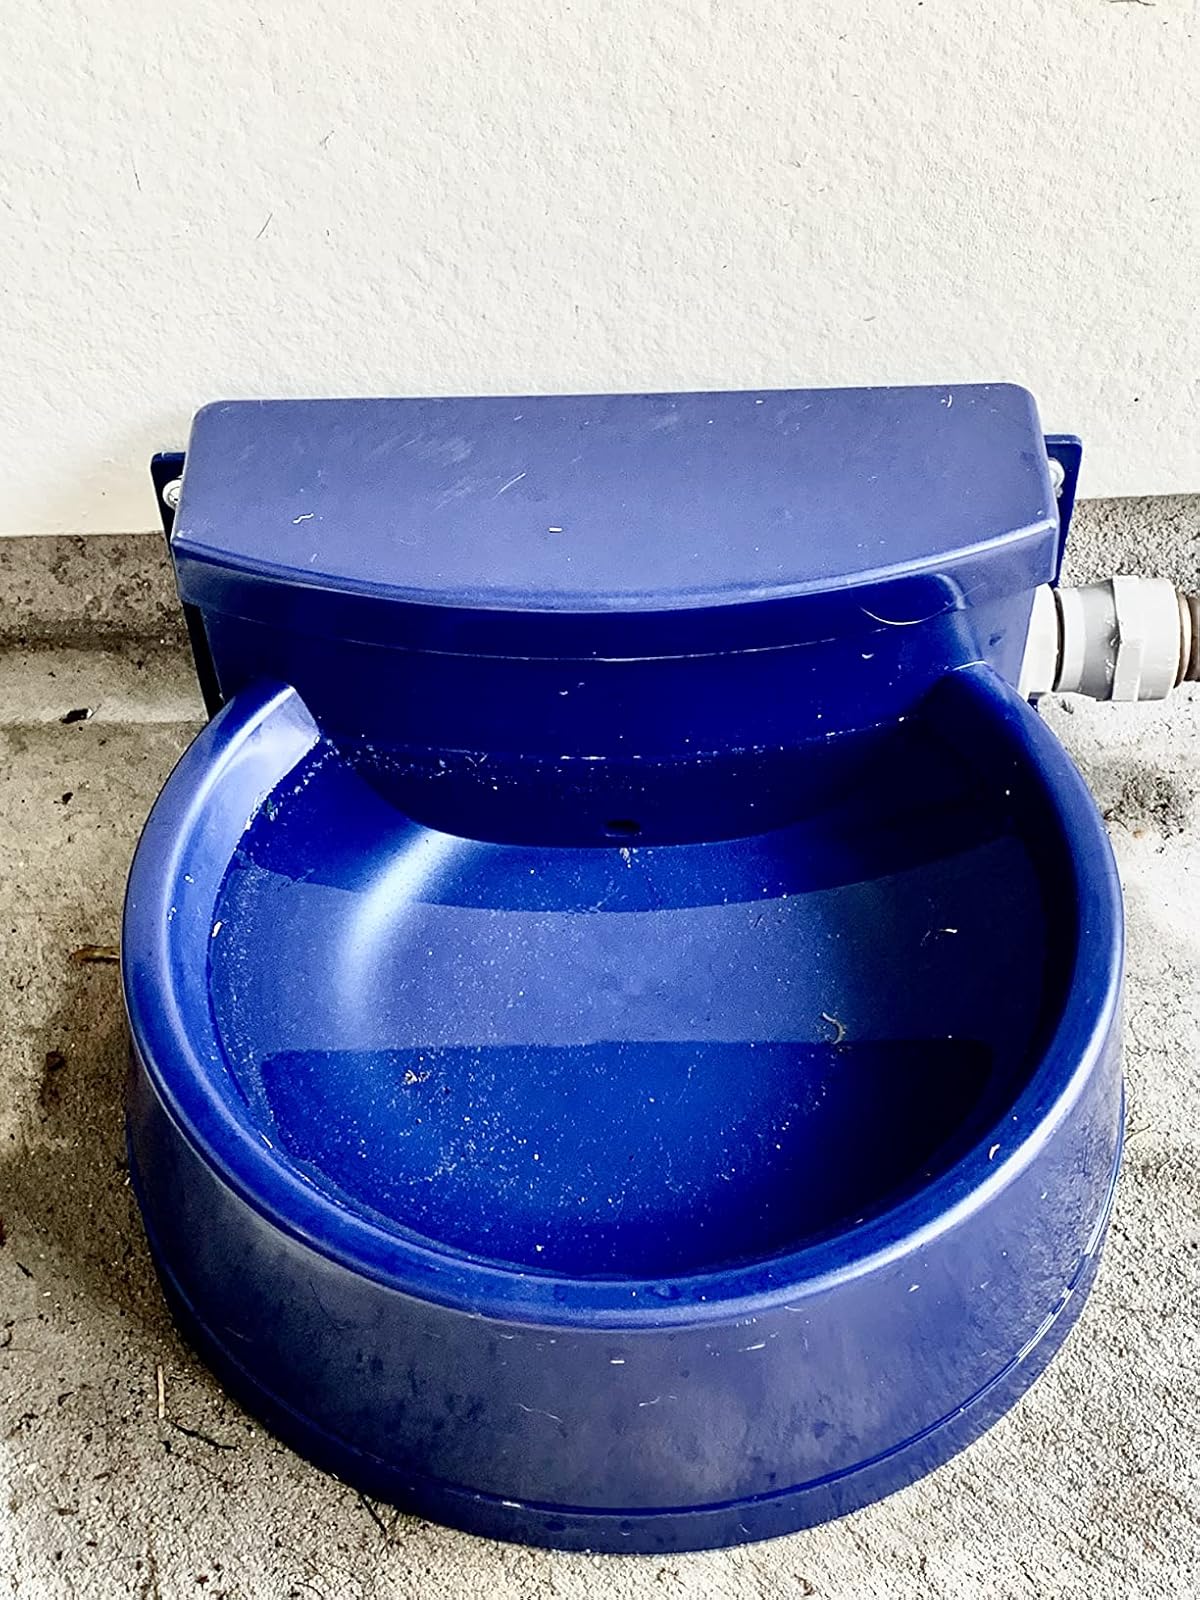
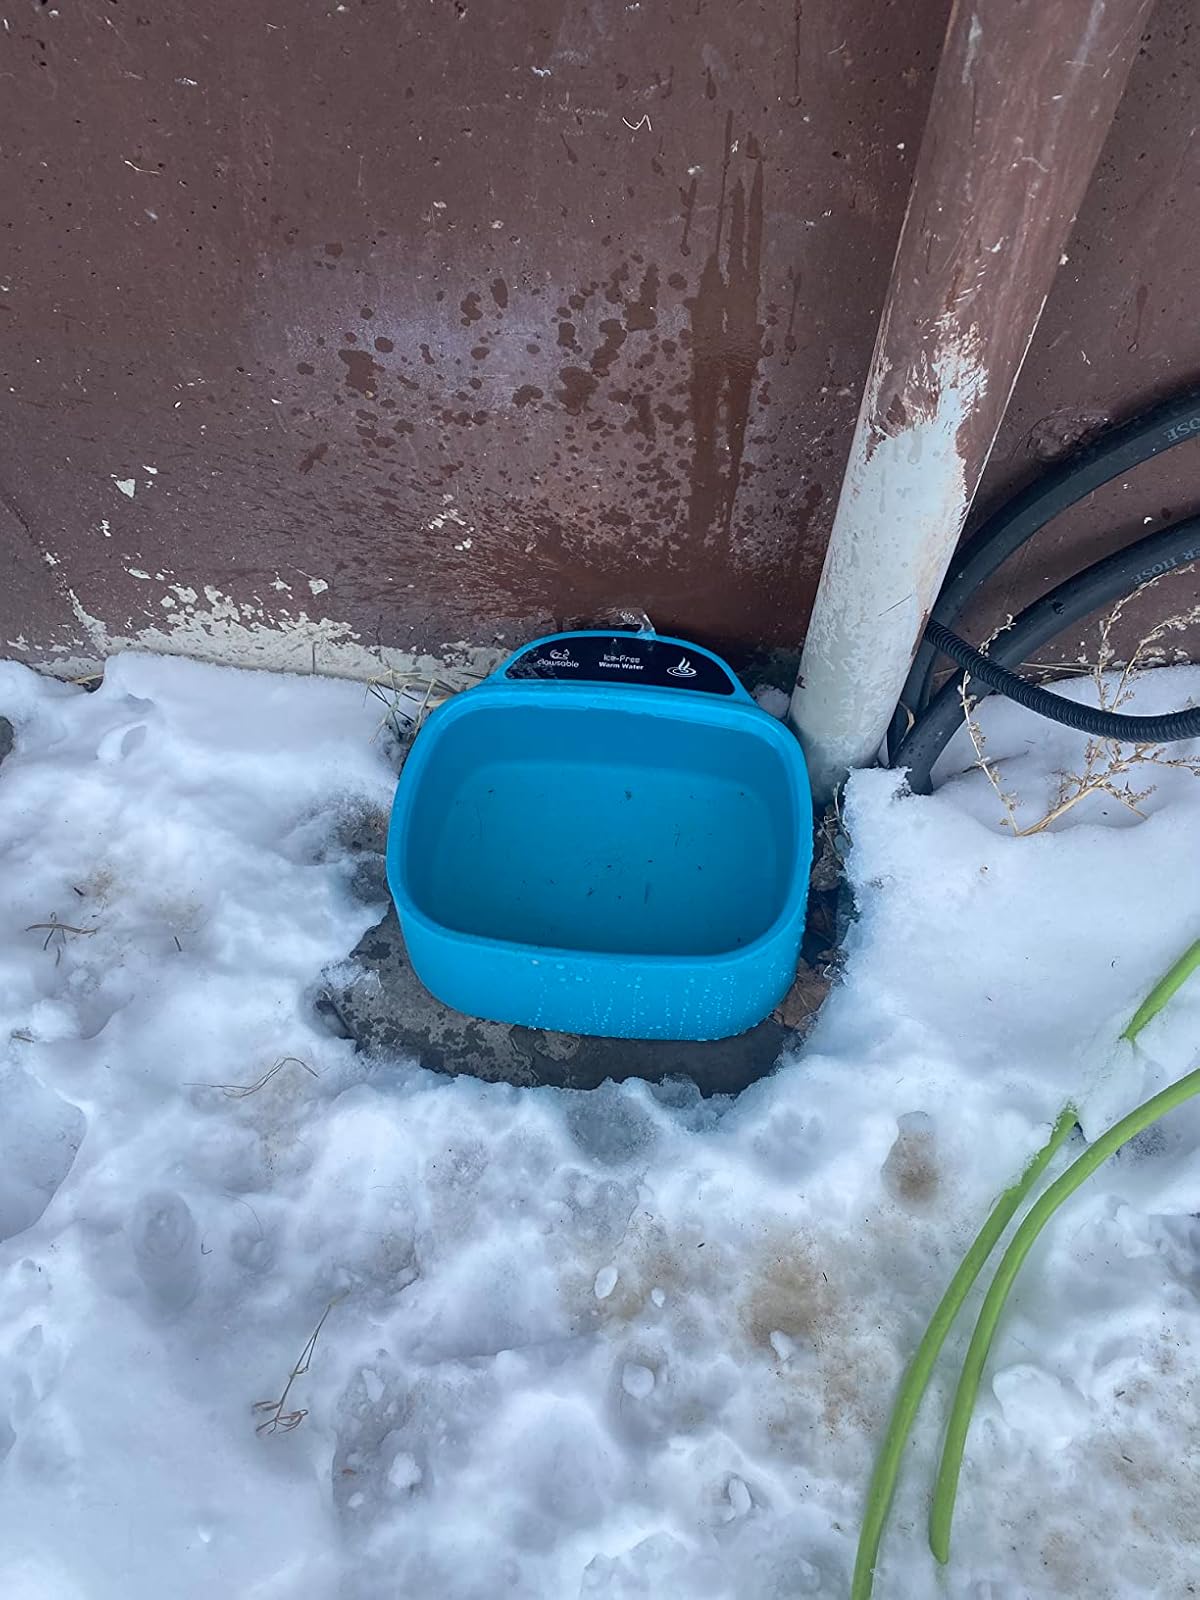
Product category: items_bowl
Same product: no